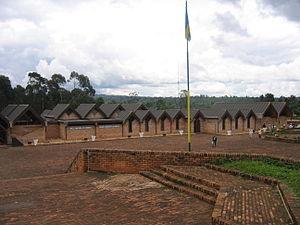
Musée national du Rwanda Kinyarwanda: Ingoro y'Umurage w'u Rwanda
Le Musée ethnographique du Rwanda, anciennement Musée national du Rwanda, est une institution nationale rwandaise à vocation culturelle et pédagogique.